The Supreme Florence Ballard

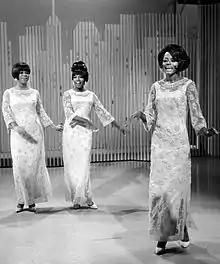
Ballard (left) in 1966, performing with The Supremes — Mary Wilson (center) and Diana Ross (right) — on "The Ed Sullivan Show"

"Billboard" reported in the issue dated 12 August 1967, that Ballard had withdrawn from The Supremes due to ill health according to a Motown spokesman. Cindy Birdsong, formerly of Patti LaBelle & The Bluebells was reported as her permanent replacement whilst Ballard was reported as being a patient at the Henry Ford Hospital. In February 1969, "Ebony" reported following Ballard's "rest" at Ford Hospital, she travelled to California before meeting Tommy Chapman for their wedding in Hawaii. The wedding was followed by Ballard 'working a few clubs', before she returned home on Buena Vista - opposite to former band member Diana Ross and doors away from Mary Wilson - to await the birth of her twins.